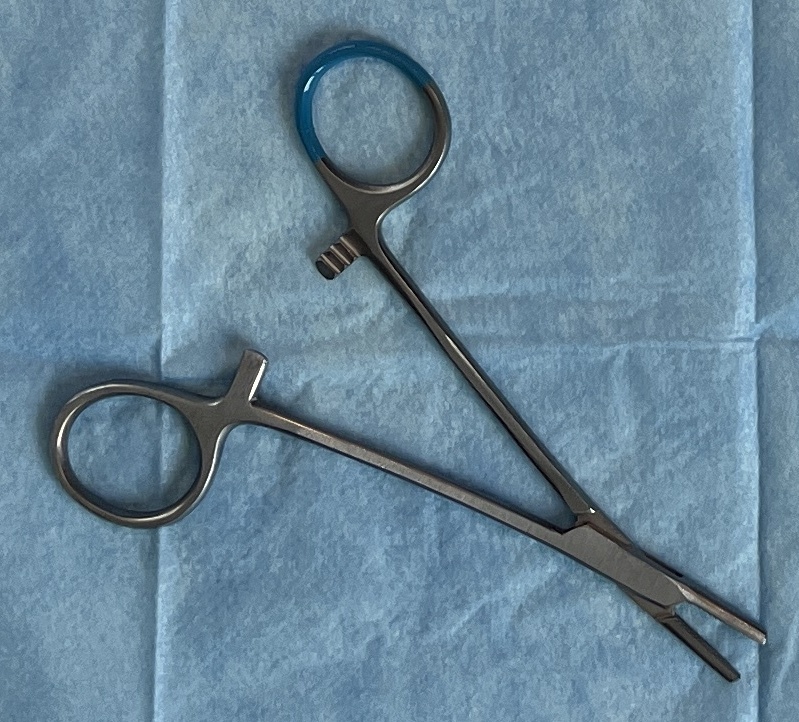
Hinged instrument state: open